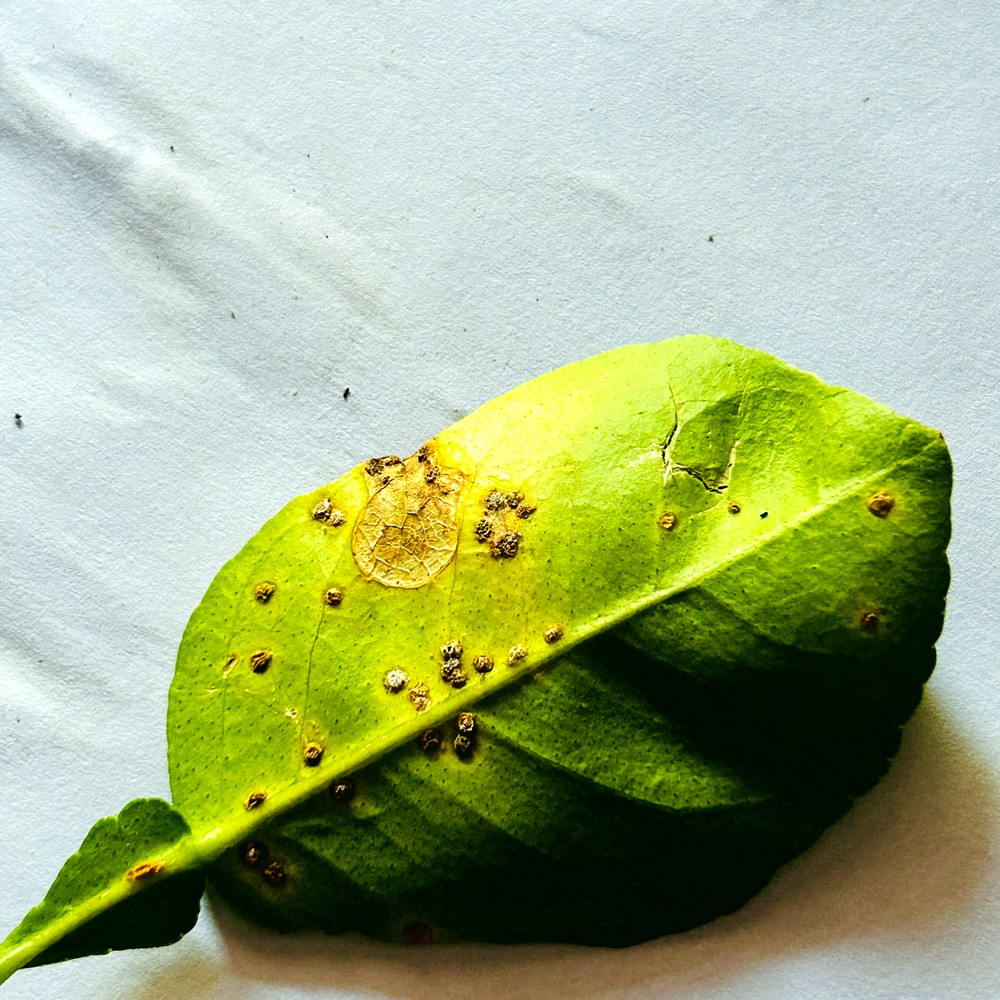
Label: Citrus Canker